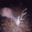
Label: deer